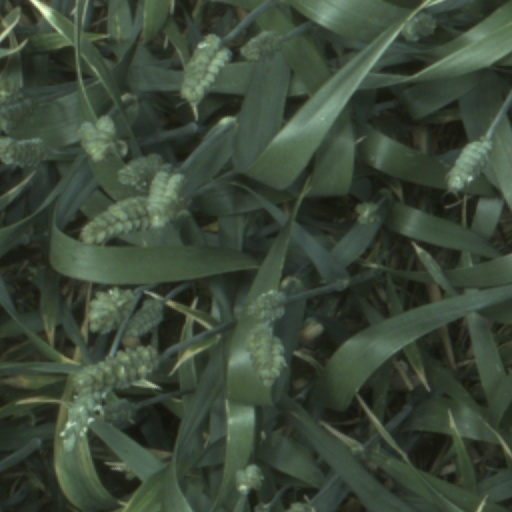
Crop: wheat